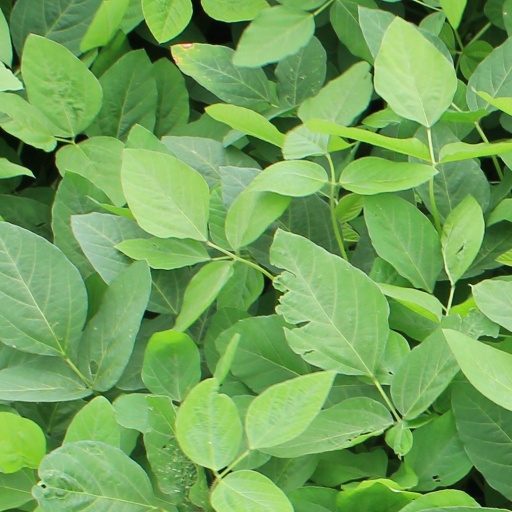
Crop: soybean